Question: Please indicate a possible affordance area of the bed that can be used for sitting on
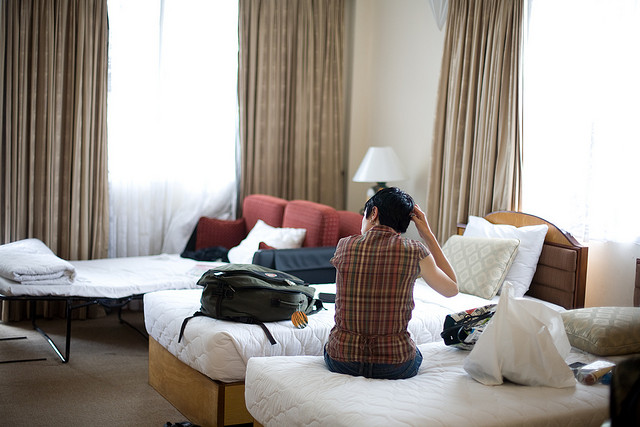
Answer: [241, 321.5, 640, 426.5]